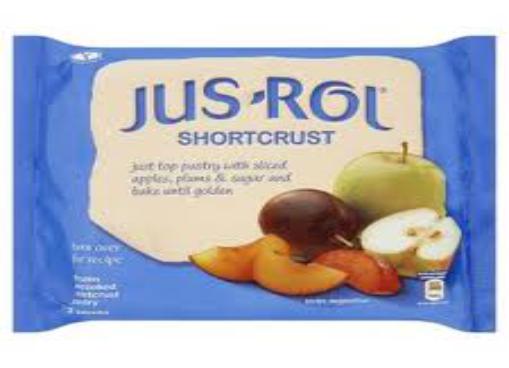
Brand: Jus-Rol
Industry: Food